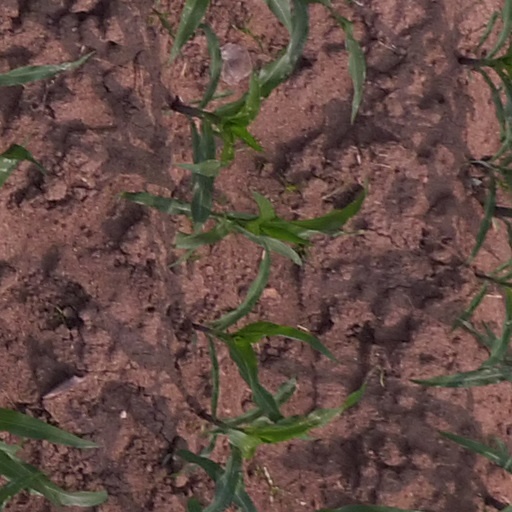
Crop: maize; corn